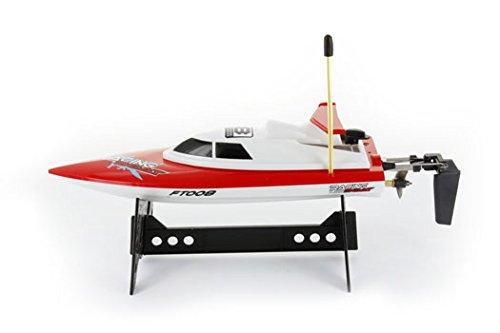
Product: FT008 4-Channel 27mhz High Speed Racing RC Boat - RED
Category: Toys & Games | Hobbies | Remote & App Controlled Vehicles & Parts | Remote & App Controlled Vehicles | Watercraft
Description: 10 MPH speed boat perfect for young children playing in small ponds or swimming pools.
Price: $41.19
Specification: ProductDimensions:14.9x9.1x4inches|ItemWeight:1.6pounds|ShippingWeight:1.6pounds(Viewshippingratesandpolicies)|ASIN:B00NH5YAQA|Manufacturerrecommendedage:14yearsandup